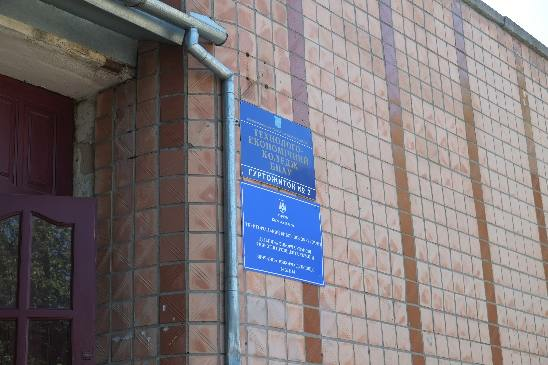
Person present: No